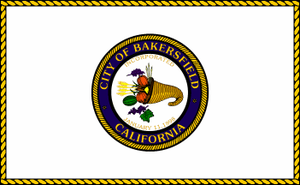
Bakersfield est une ville du sud de l'État de Californie, aux États-Unis. C'est le siège du comté de Kern. Sa population était de 347 483 habitants en 2010 selon le recensement. C'est une des grandes villes les plus dynamiques des États-Unis en termes d'évolution de la population ainsi que l'une des plus polluées.